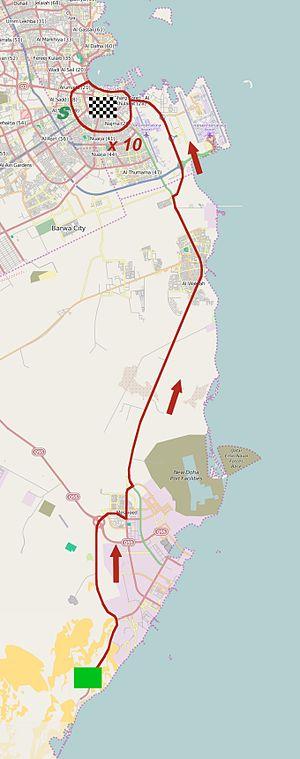
La 14ᵉ édition du Tour du Qatar a eu lieu du 8 au 13 février 2015. La course fait partie du calendrier UCI Asia Tour 2015 en catégorie 2.HC.